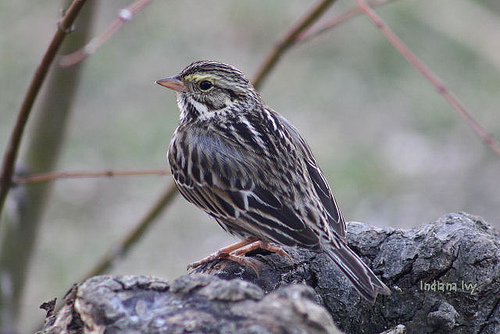
a small black and white bird with yellow eyebrows and small tan bill.
the black bird has brown bill, streaks of brown on side and body and yellow eyebrow.
small, short, stout bird with a pinkish beak and a small head.
a small brown bird with yellow superciliary and striped back.
this bird has a speckled belly and breast with a short pointy bill.
this bird is black with white and has a long, pointy beak.
the bird has a peach bill, striped back and black eyering.
a small brown bird, partially black wings and back, with a small bill.
a small bird with yellow eyebrow, with fawn and brown covering the rest of the body.
this bird is mostly brown but has white accents running throughout the edges of its feather with a small pointy beak.
Species: Savannah Sparrow